Ornithocheirus

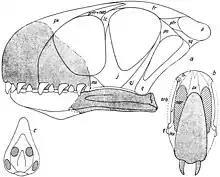
1919 reconstruction of the holotype by von Arthaber

In 2013, Rodrigues and Kellner found "Ornithocheirus" to be monotypic, containing only "O. simus", and placed most other species in other genera, or declared them "nomina dubia". They also considered "O. platyrhinus" a junior synonym of "O. simus".